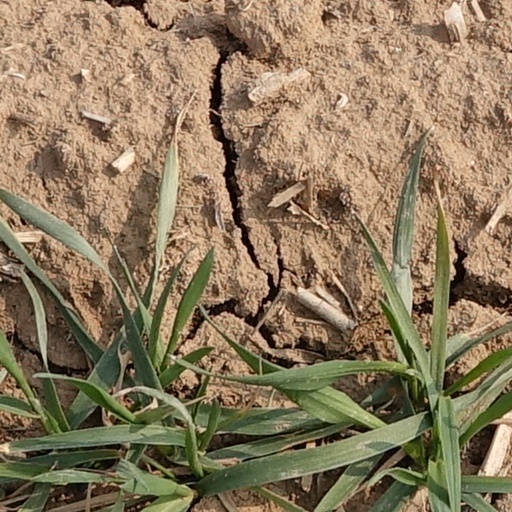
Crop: wheat